Martin Damm (born 2003)

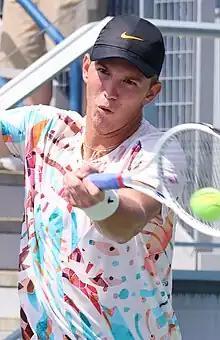
Damm at the 2023 US Open

Martin Damm Jr. (born September 30, 2003) is an American professional tennis player. Damm has a career-high ATP singles ranking of No. 175 achieved on April 1, 2024 and a doubles ranking of No. 303 achieved on November 6, 2023.